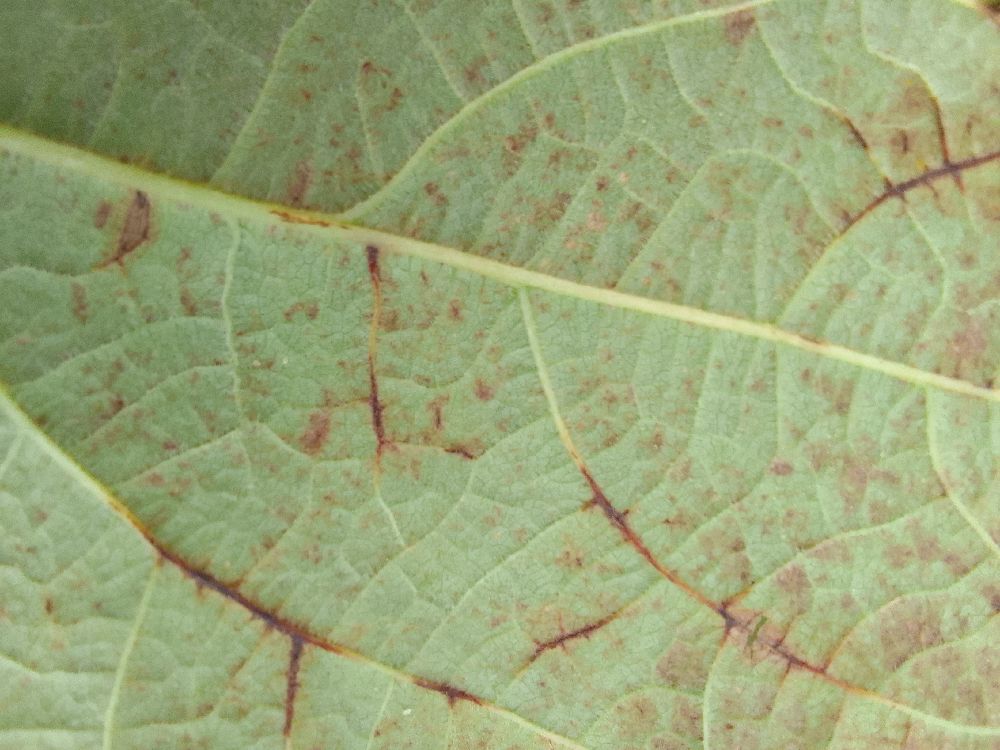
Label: anthracnose